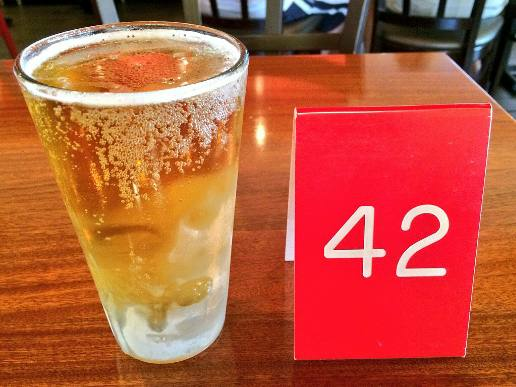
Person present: No